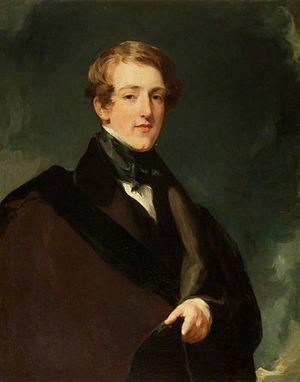
George Fleming Warren, 2ᵉ baron de Tabley PC est un politicien libéral britannique. Il est trésorier de la maison sous William Ewart Gladstone entre 1868 et 1872.